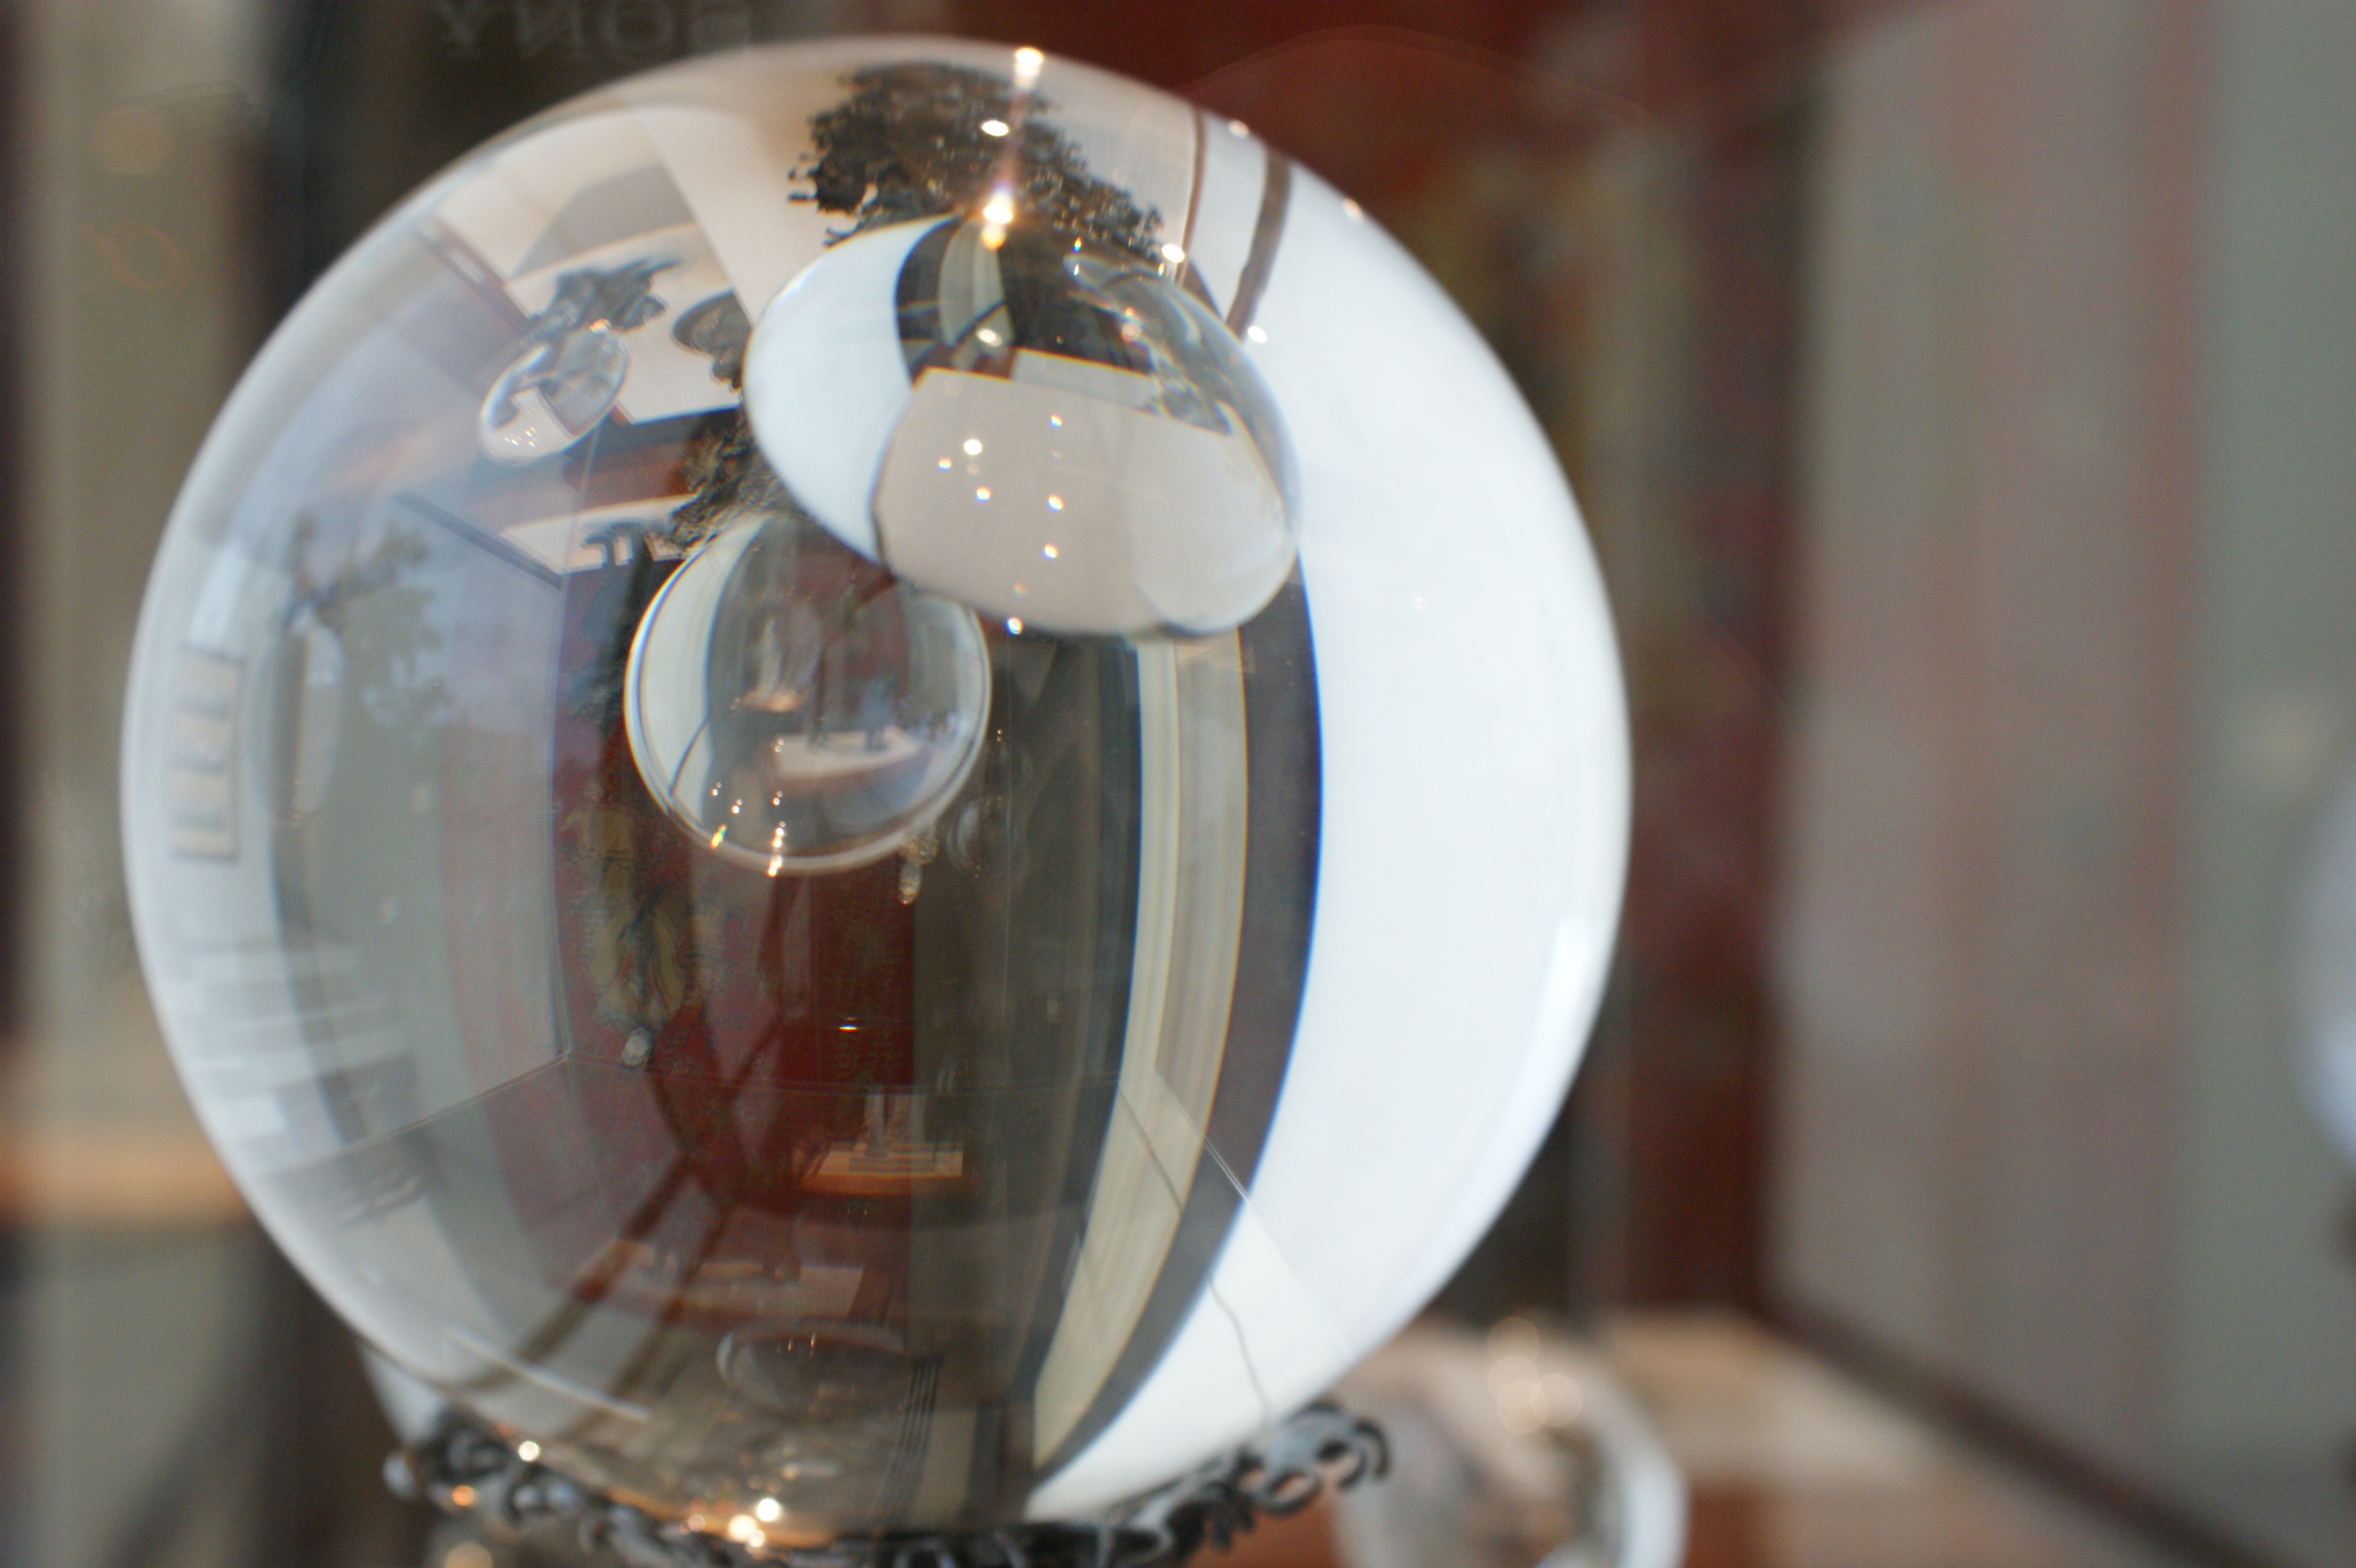
glass, decoration, drink, lighting, transparent, ball, sphere, crystal ball